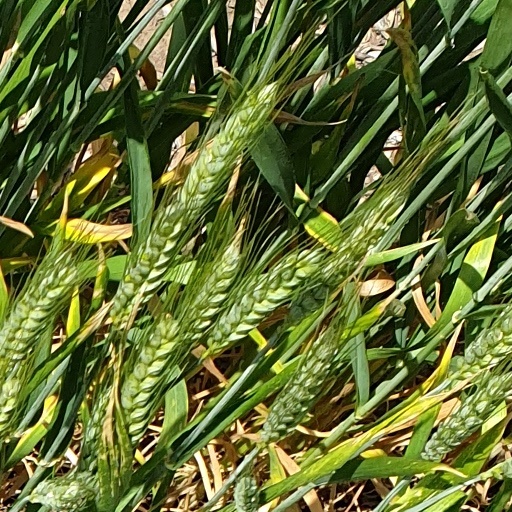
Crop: wheat